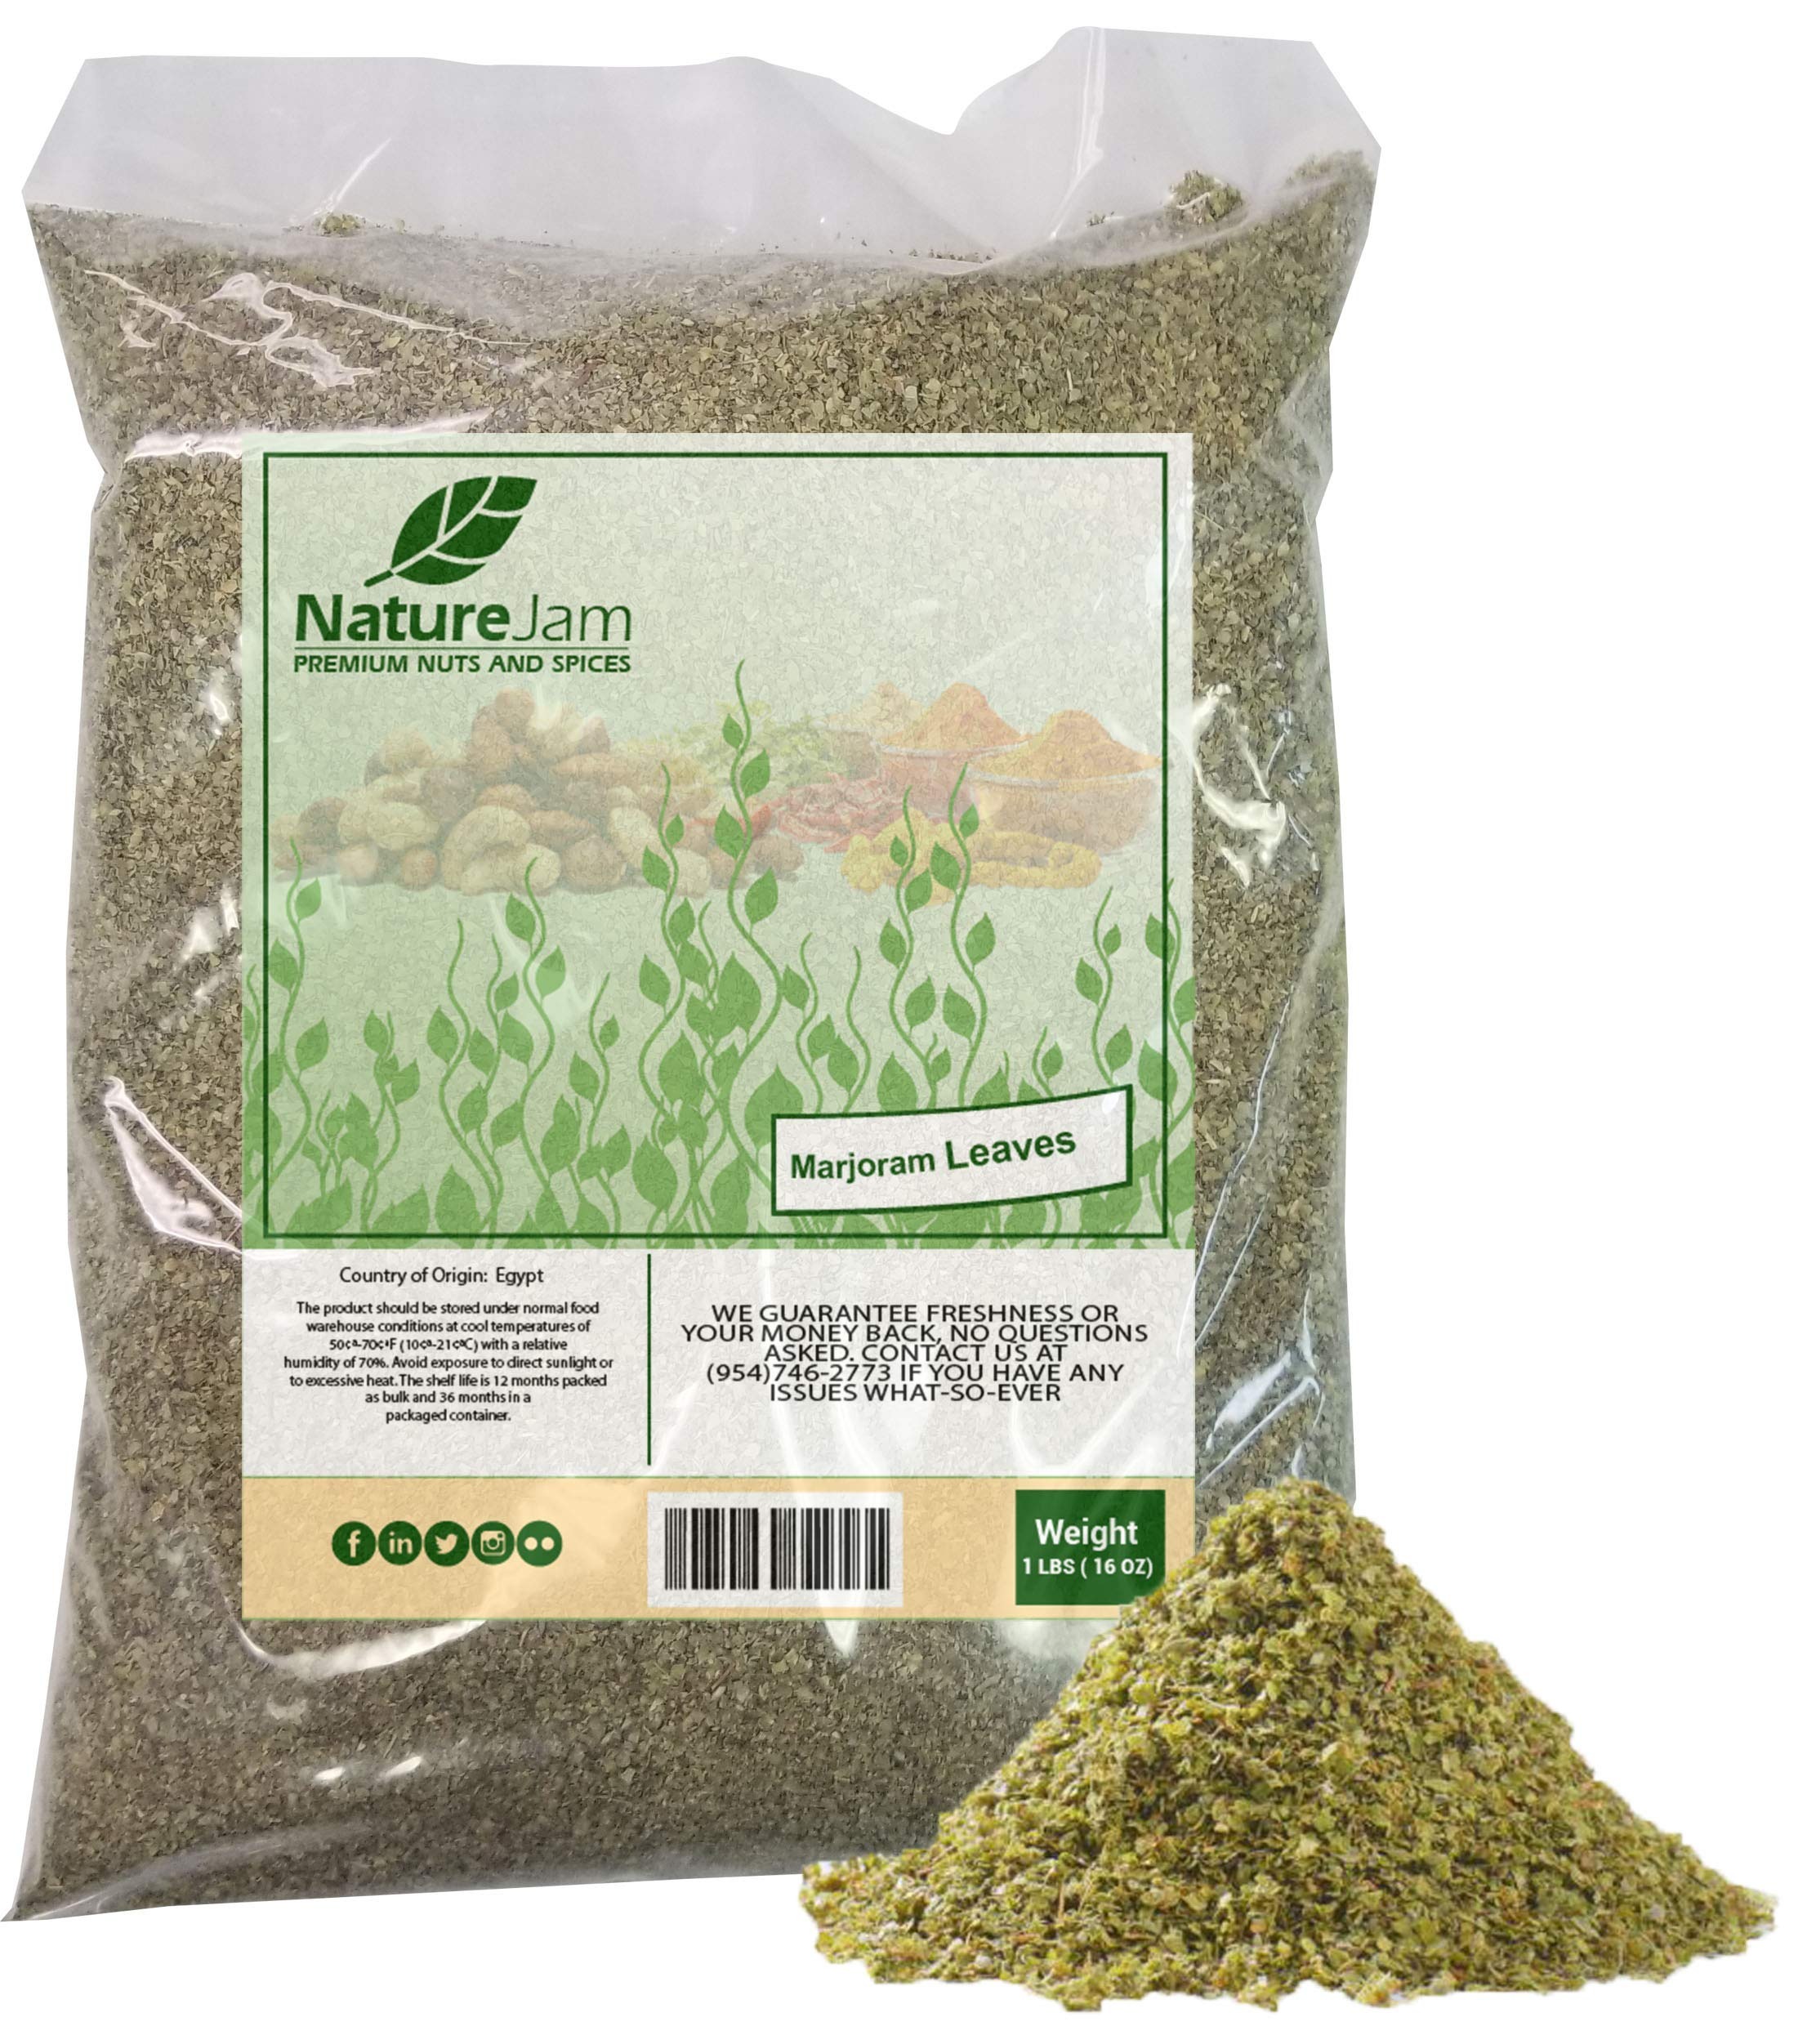
Item Name: Marjoram Leaves 1 Pound Bulk Bag
Bullet Point 1: High Quality Marjoram Leaves-Heat Sealed for Freshness
Bullet Point 2: Guaranteed Fresh and High Quanlity
Bullet Point 3: 1 Pounds Bulk Bag, Enough to last for a while
Bullet Point 4: Similar to Basil and Oregano, great for chicken, stuffing, soups, sauces, salad and veggies
Bullet Point 5: Enhance your culinary experience with hearty flavor, bold taste and vibrant aroma
Bullet Point 6: Flavorful Dried Marjoram: Our Marjoram Leaves are sourced from the finest farms, ensuring the best quality. Handpicked and naturally dried, these dried marjoram leaves keep their aromatic essence and flavor, enhancing your cooking creations with a natural taste that stands out in any dish.
Bullet Point 7: Ideal Seasoning: Naturejam’s marjoram dried leaves are known for their mild, sweet marjoram flavor and soft aroma. They add a fine complexity to soups, stews, sauces, and marinades. Whether you’re cooking Mediterranean, Middle Eastern, or any global cuisine, marjoram enhances the taste beautifully.
Bullet Point 8: Savory Baked Goods: Add this dried savory spice to your bread, biscuits, and muffins for a unique delicious twist. Its mild, sweet flavor complements a variety of baked goods, adding a flavorful touch that enhances the taste and aroma.
Bullet Point 9: Enhance Soups and Stews: Add a generous pinch of marjoram savory seasoning to your soups and stews for a favorable, sweet taste that improves the overall taste. Its appealing taste blends perfectly with other ingredients, making it more interesting. Whether it’s a beef stew, a creamy vegetable soup, or a light chicken broth, marjoram elevates the dish to new heights.
Bullet Point 10: Perfect for Garnishing: Use marjoram for garnishing soups, stews, and main courses. Its fresh, green leaves add a touch of color and flavor, making your dishes more visually appealing and tasty. Sprinkle chopped marjoram leaves over finished dishes just before serving to add a fresh, aromatic charm. It works amazingly as a garnish for creamy soups, roasted meats, and even baked goods.
Product Description: Discover the amazing flavor and aroma of Marjoram Leaves with our 3-pound bulk bag! Perfect for both home cooks and professional chefs, this generous supply of marjoram seasoning offers an appealing fragrant, and savory addition to your kitchen. Known for its soft, sweet, and slightly citrusy taste, this savory spice seasoning enhances a wide range of dishes, from savory soups and stews to flavorful marinades and meat dishes. Upgrade your culinary creations with the rich taste of Marjoram Leaves. Enjoy its unique flavor in all your cooking. Whether you’re a professional chef or a home cook, this flavorful ingredient will help improve your dishes and delight your taste buds.
Value: 16.0
Unit: Ounce

Price: 13.99